Star Fox

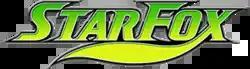
Logo since 2005

Star Fox is a rail shooter, space flight simulator, and third person action-adventure video game series created by Shigeru Miyamoto and developed and published by Nintendo. The games follow the Star Fox combat team of anthropomorphic animals, led by chief protagonist Fox McCloud. Gameplay involves missions around the Lylat planetary system in the futuristic Arwing fighter spacecraft, in other vehicles, and on foot. The original "Star Fox" (1993) is a forward-scrolling 3D rail shooter, but later games add more directional freedom.